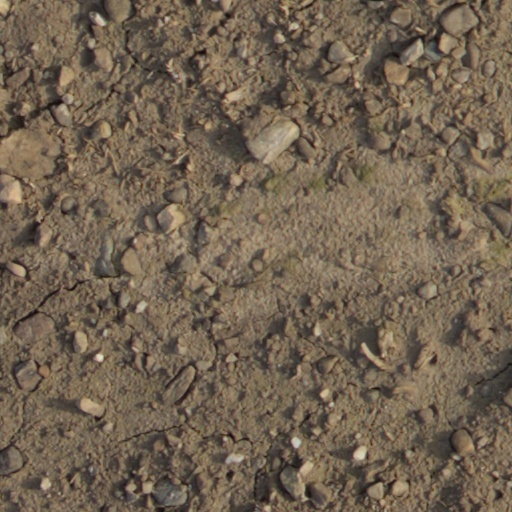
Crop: wheat